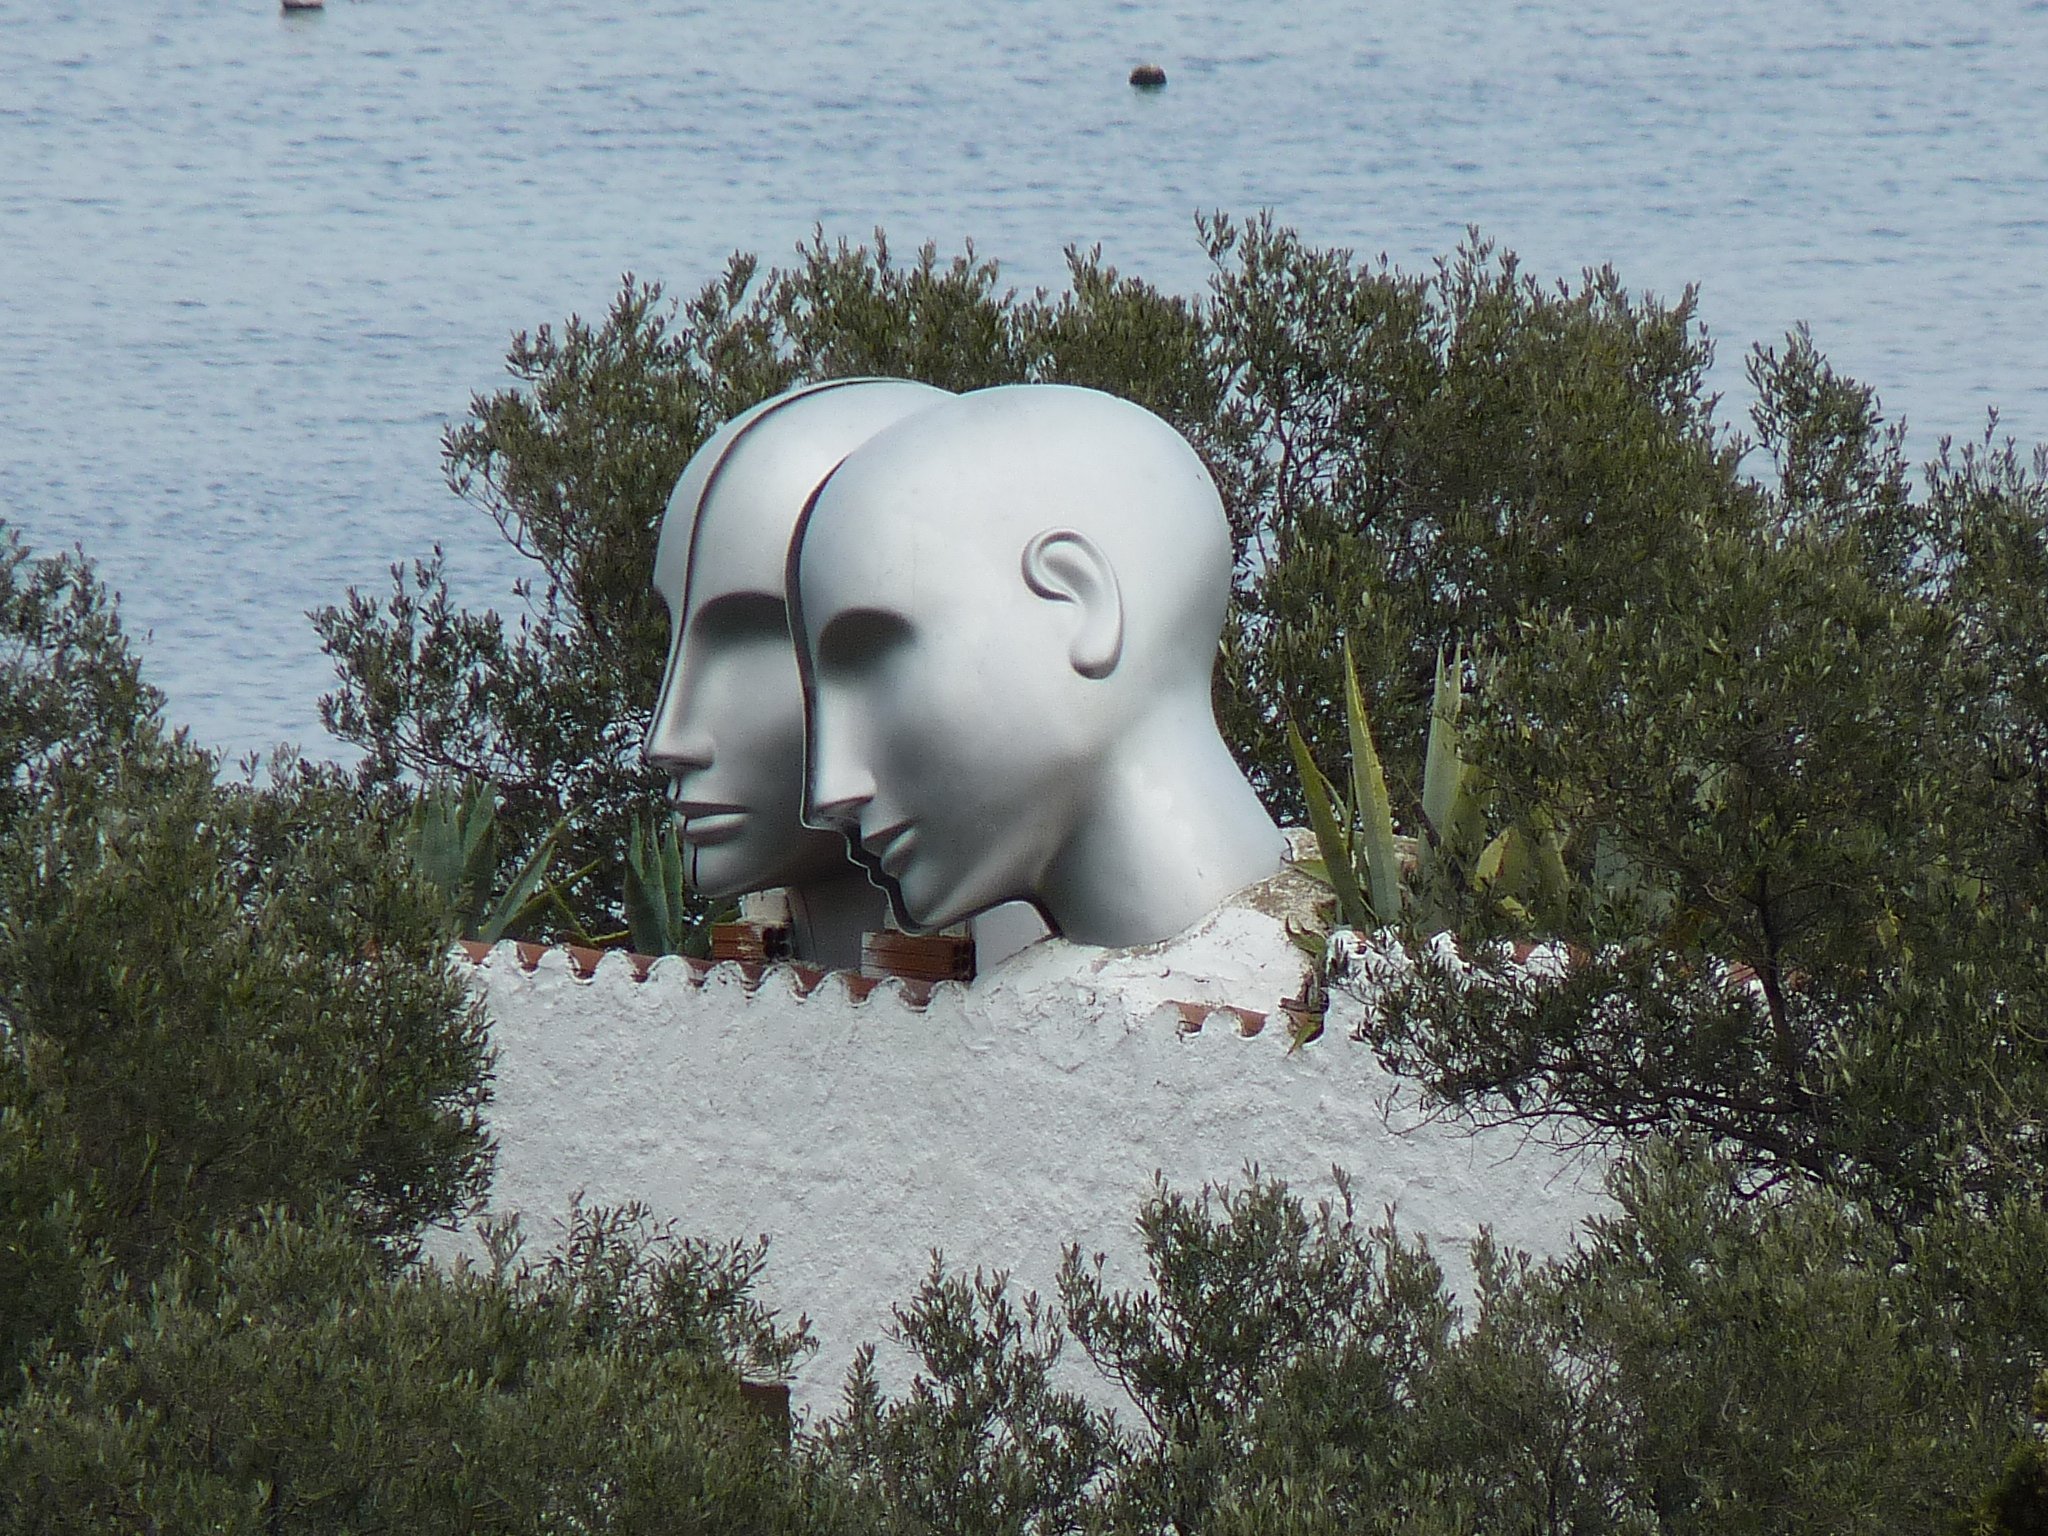
water, snow, museum, weather, face, sculpture, art, heads, dali, lligat port